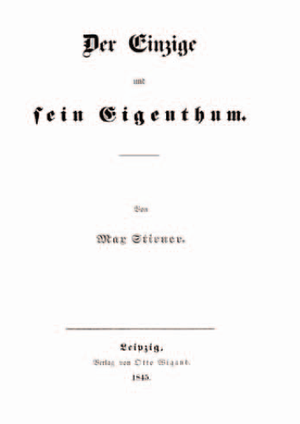
L'Unique et sa propriété est un essai philosophique antilibéral, œuvre principale de Max Stirner, publié en octobre 1844.